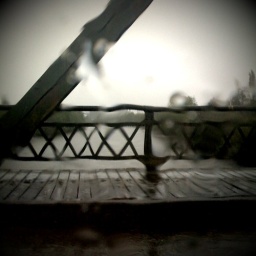
bridge over puyallup river